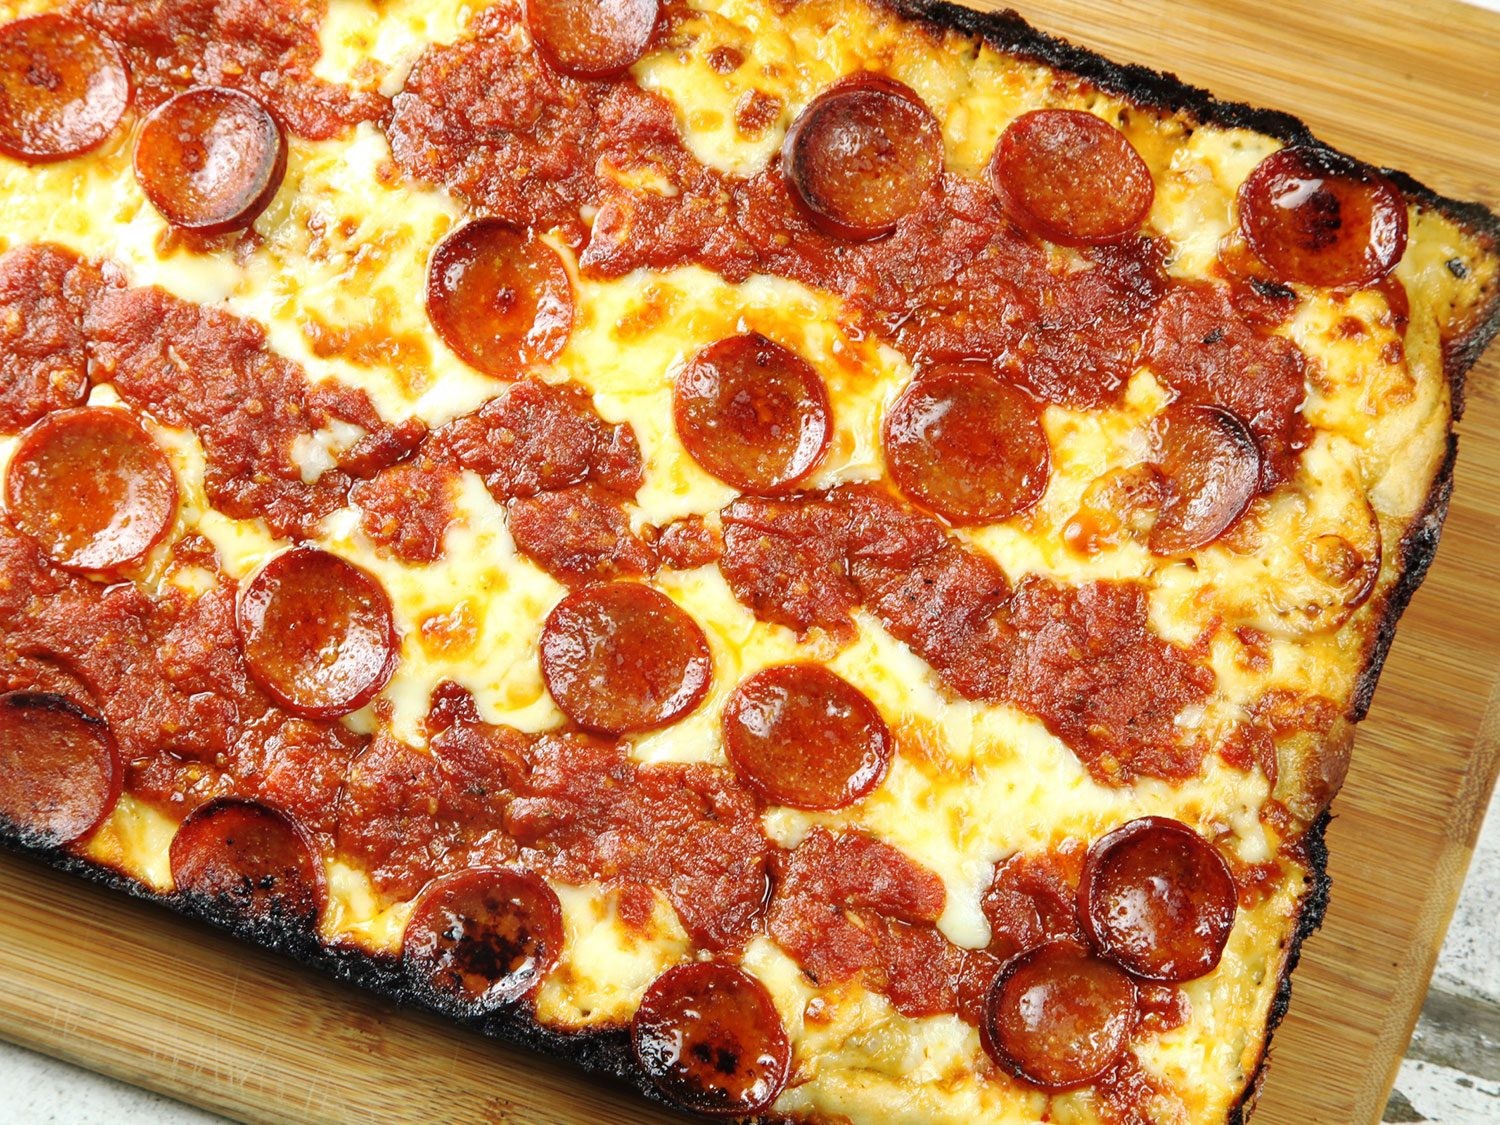
Dish: pizza